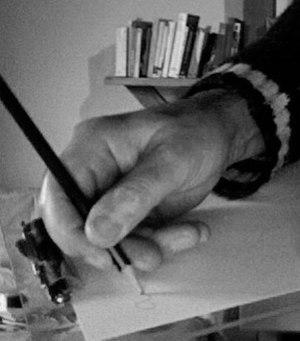
La latéralisation cérébrale inversée se base sur le modèle initial de Levy et Reid.
Les figures de style ont, depuis les débuts de l'art oratoire et de la rhétorique, fait l'objet d'un débat de classification. En raison de leur diversité, qui s'exprime notamment dans la multiplicité de leurs dénominations, aucun classement exhaustif n'a abouti, hormis ceux présentés dans des traités stylistiques, anciens ou modernes.